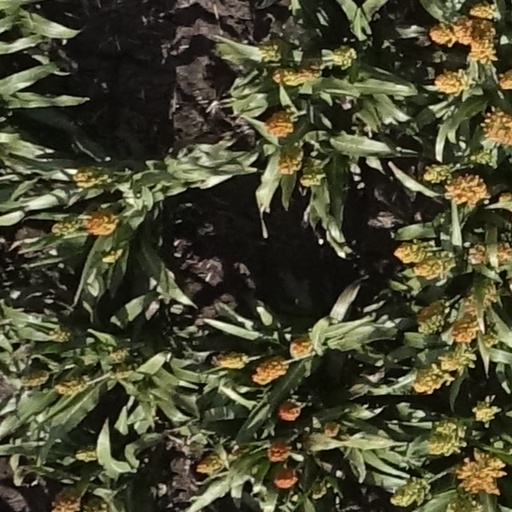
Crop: sorghum